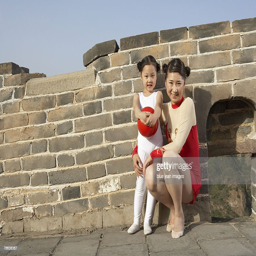
a young woman and a girl standing on tourist attraction